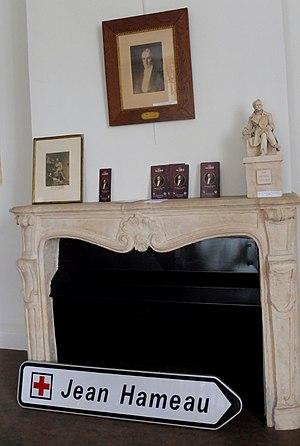
La Teste, salle Jean Hameau, Hôtel Caupos.
La Teste-de-Buch est une commune du Sud-Ouest de la France, située près d'Arcachon dans le département de la Gironde, en région Nouvelle-Aquitaine. Elle fait partie de la région historique de la Gascogne. C'est une des plus grandes communes de France en superficie.